Július Šupler

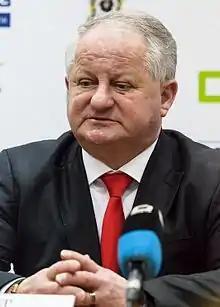
Július Šupler in 2013

Július Šupler (born 27 October 1950 in Poprad, Czechoslovakia) is a Slovak ice-hockey coach. Šupler has been coach of HC Dukla Trenčín and Riga 2000 and was the first coach of Slovakia national team.